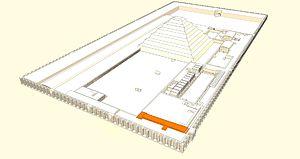
Le complexe funéraire de Djéser, édifié sous le règne du roi Djéser, se situe à Saqqarah, en Égypte. Il est, dans l'histoire de l'architecture égyptienne, le second ouvrage édifié en pierre de taille. Il marque une évolution importante de l'architecture monumentale. En effet, le tombeau du roi prend, pour la première fois et après de multiples modifications, la forme d'une pyramide. Cette innovation marque la naissance d'un nouveau type de sépulture. Les éléments cultuels ainsi que l'enceinte à redans représentent l'aboutissement d'une architecture évoluant depuis la IIᵉ dynastie.